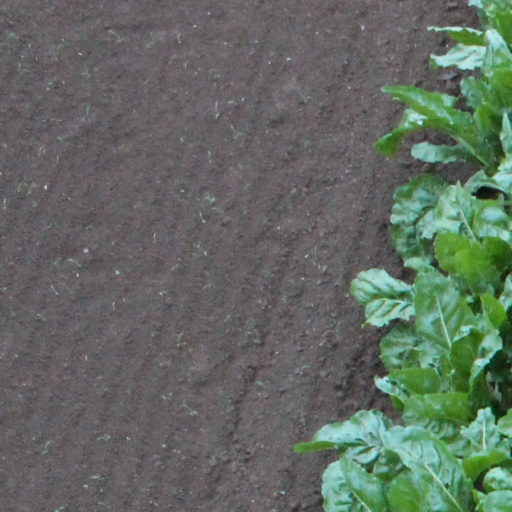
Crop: sugar beet